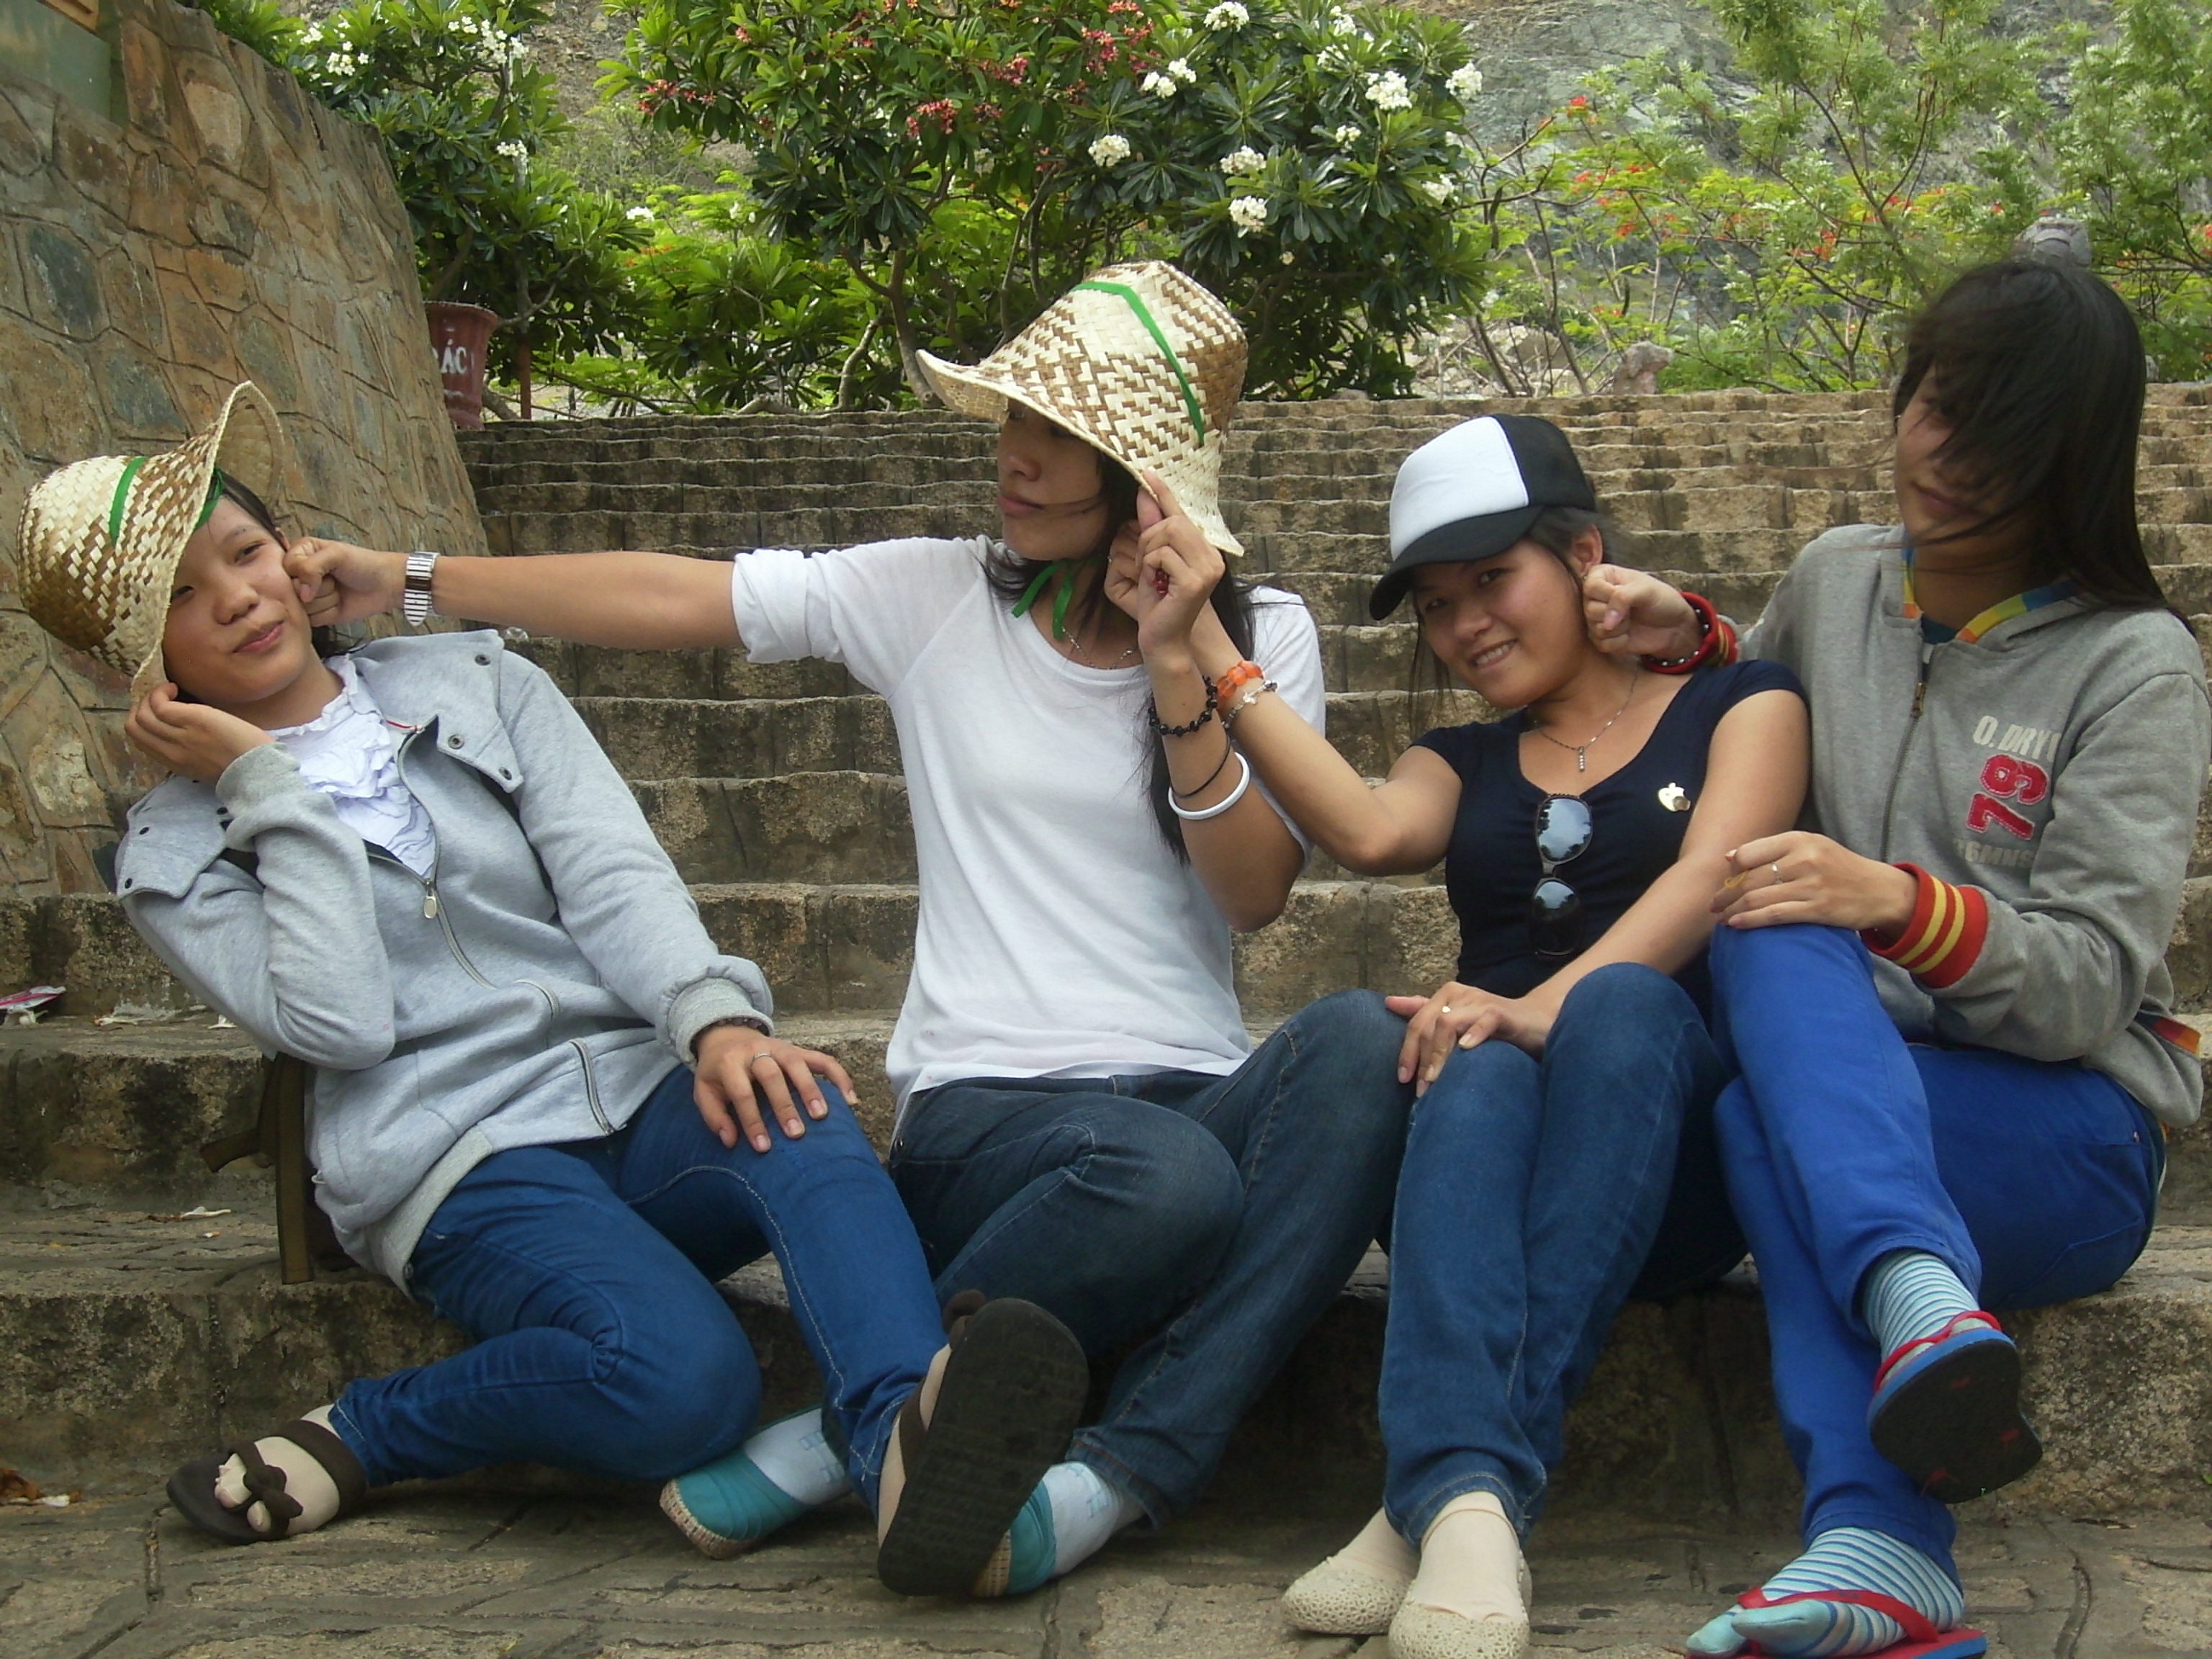
people, girl, play, young, youth, community, child, fun, friends, beaten, social group, hold hand